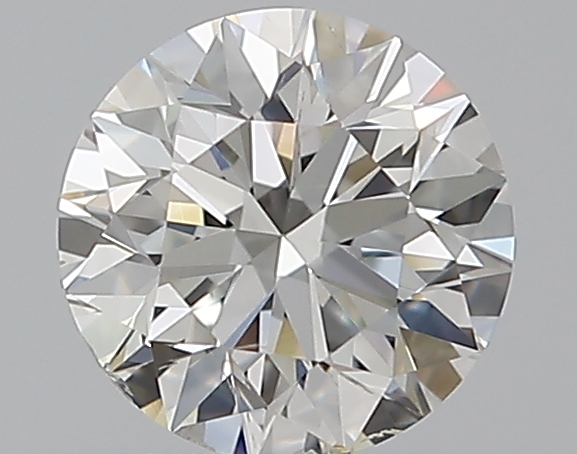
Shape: round
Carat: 0.5
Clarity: SI2
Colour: H
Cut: EX
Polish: VG
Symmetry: VG
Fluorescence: N
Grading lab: GIA
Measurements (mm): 5.04 x 5.07 x 3.17